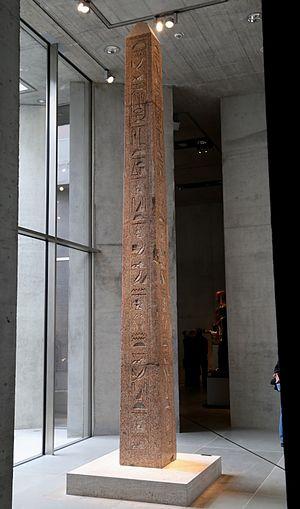
Le Musée national d'art égyptien de Munich, fondé en 1966, abrite la collection d'art de l'Égypte antique de Bavière.
L'Obélisque de Munich est un des obélisques provenant des carrières d'Égypte, mais d'époque romaine, destinés à orner le temple d'Isis du Champ de Mars, à Rome.
Le temple d'Isis ou Iséum, en latin Iseum, est un ancien sanctuaire, aujourd'hui disparu, dédié à la déesse égyptienne Isis, situé au Champ de Mars, à Rome, entre les Saepta et le temple de Minerve.